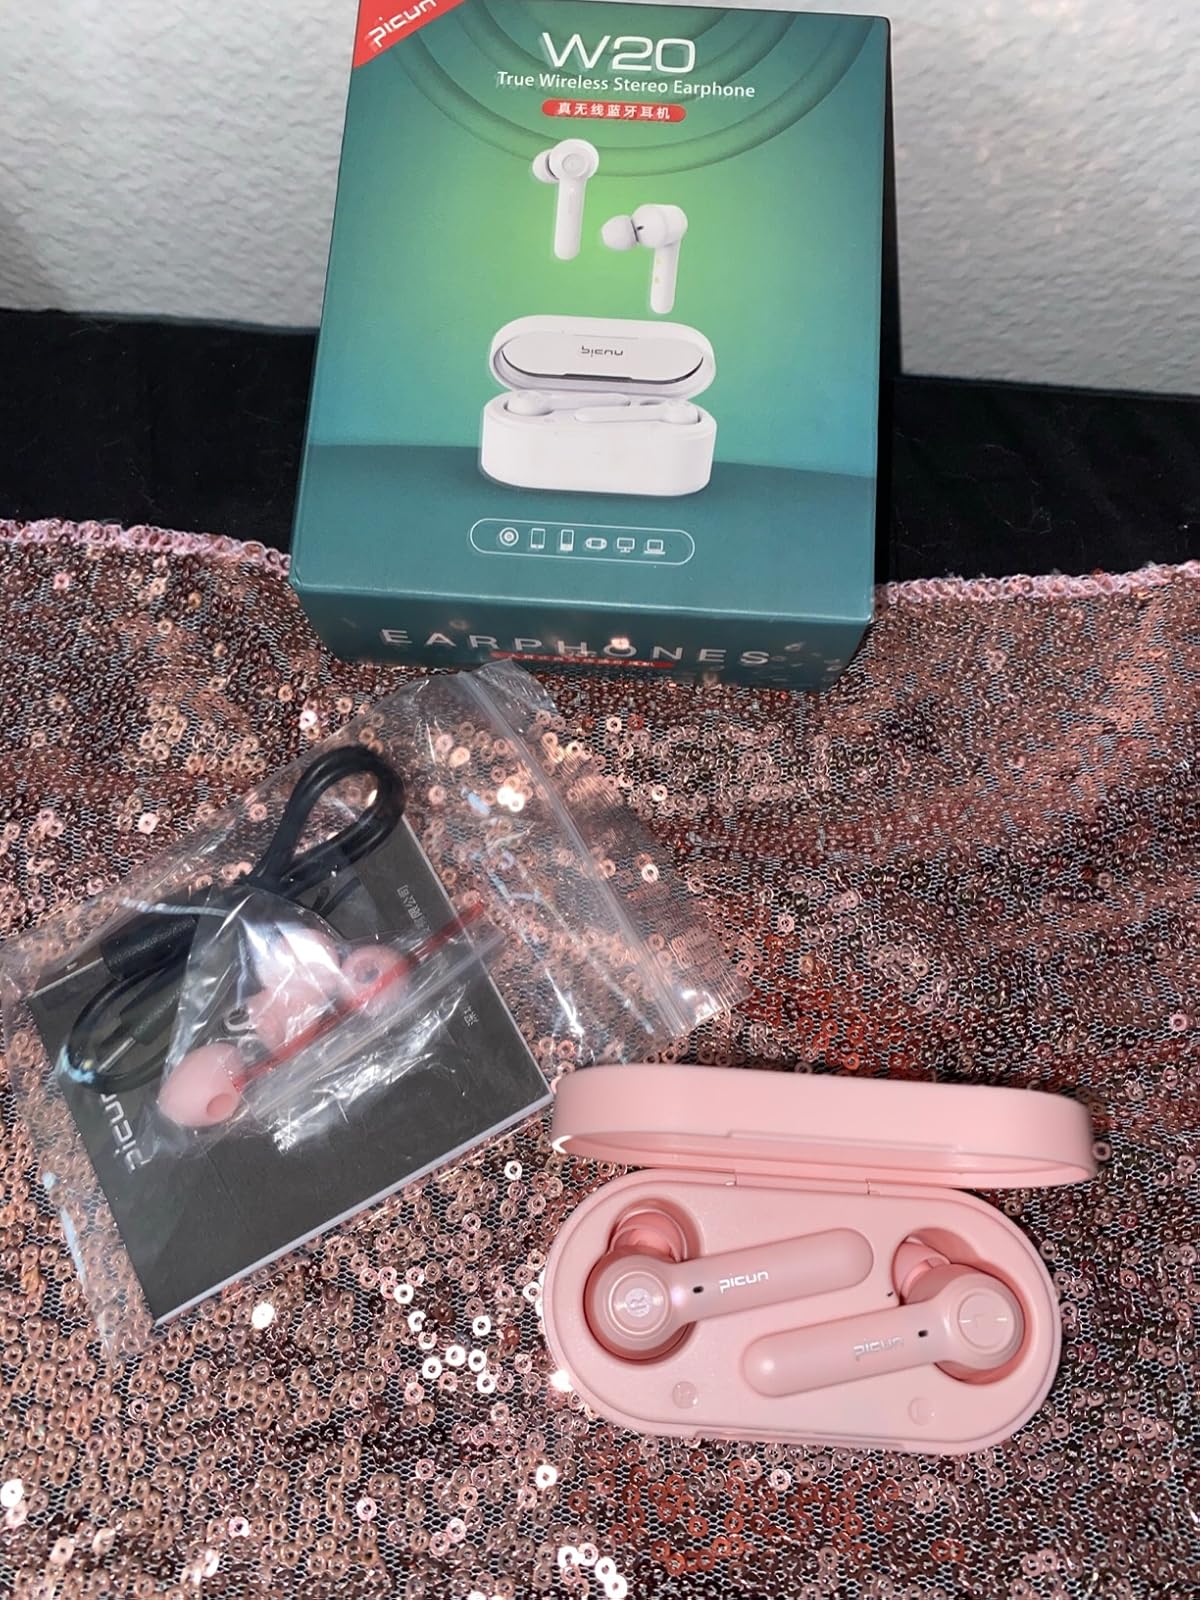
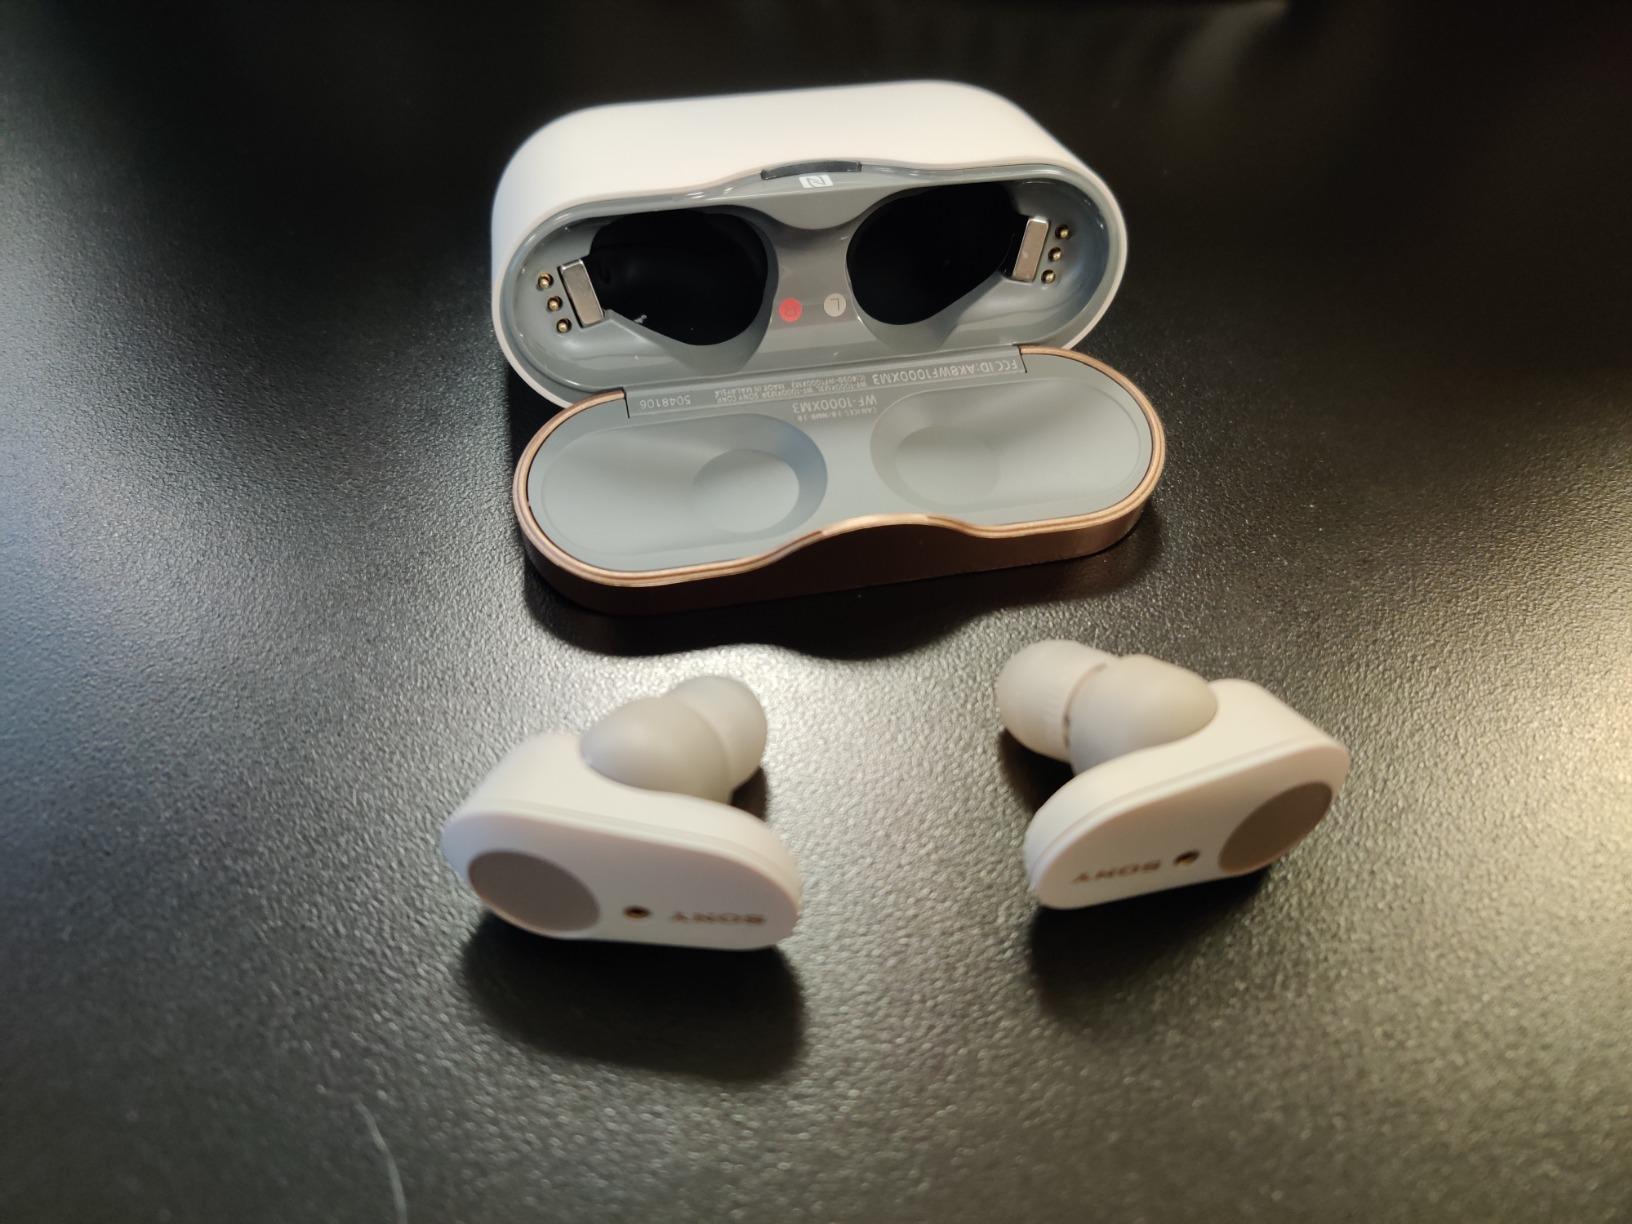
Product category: earbuds
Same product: no